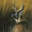
Label: deer